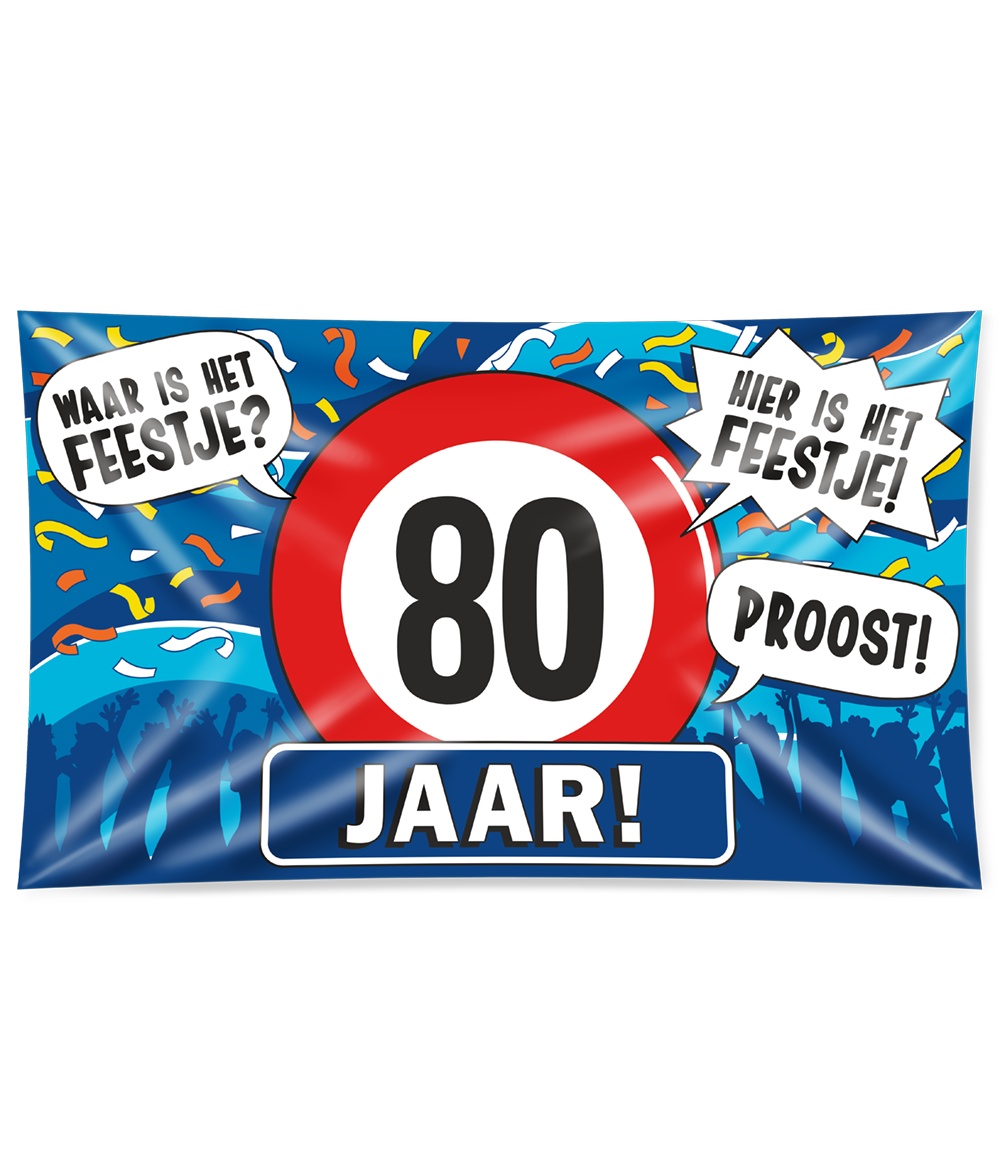
Gevelvlag XXL - 80 jaar
Gevelvlag XXL - 80 jaar
Brand: Paperdreams
Category: Home & Garden > Decor > Flag & Windsock Accessories